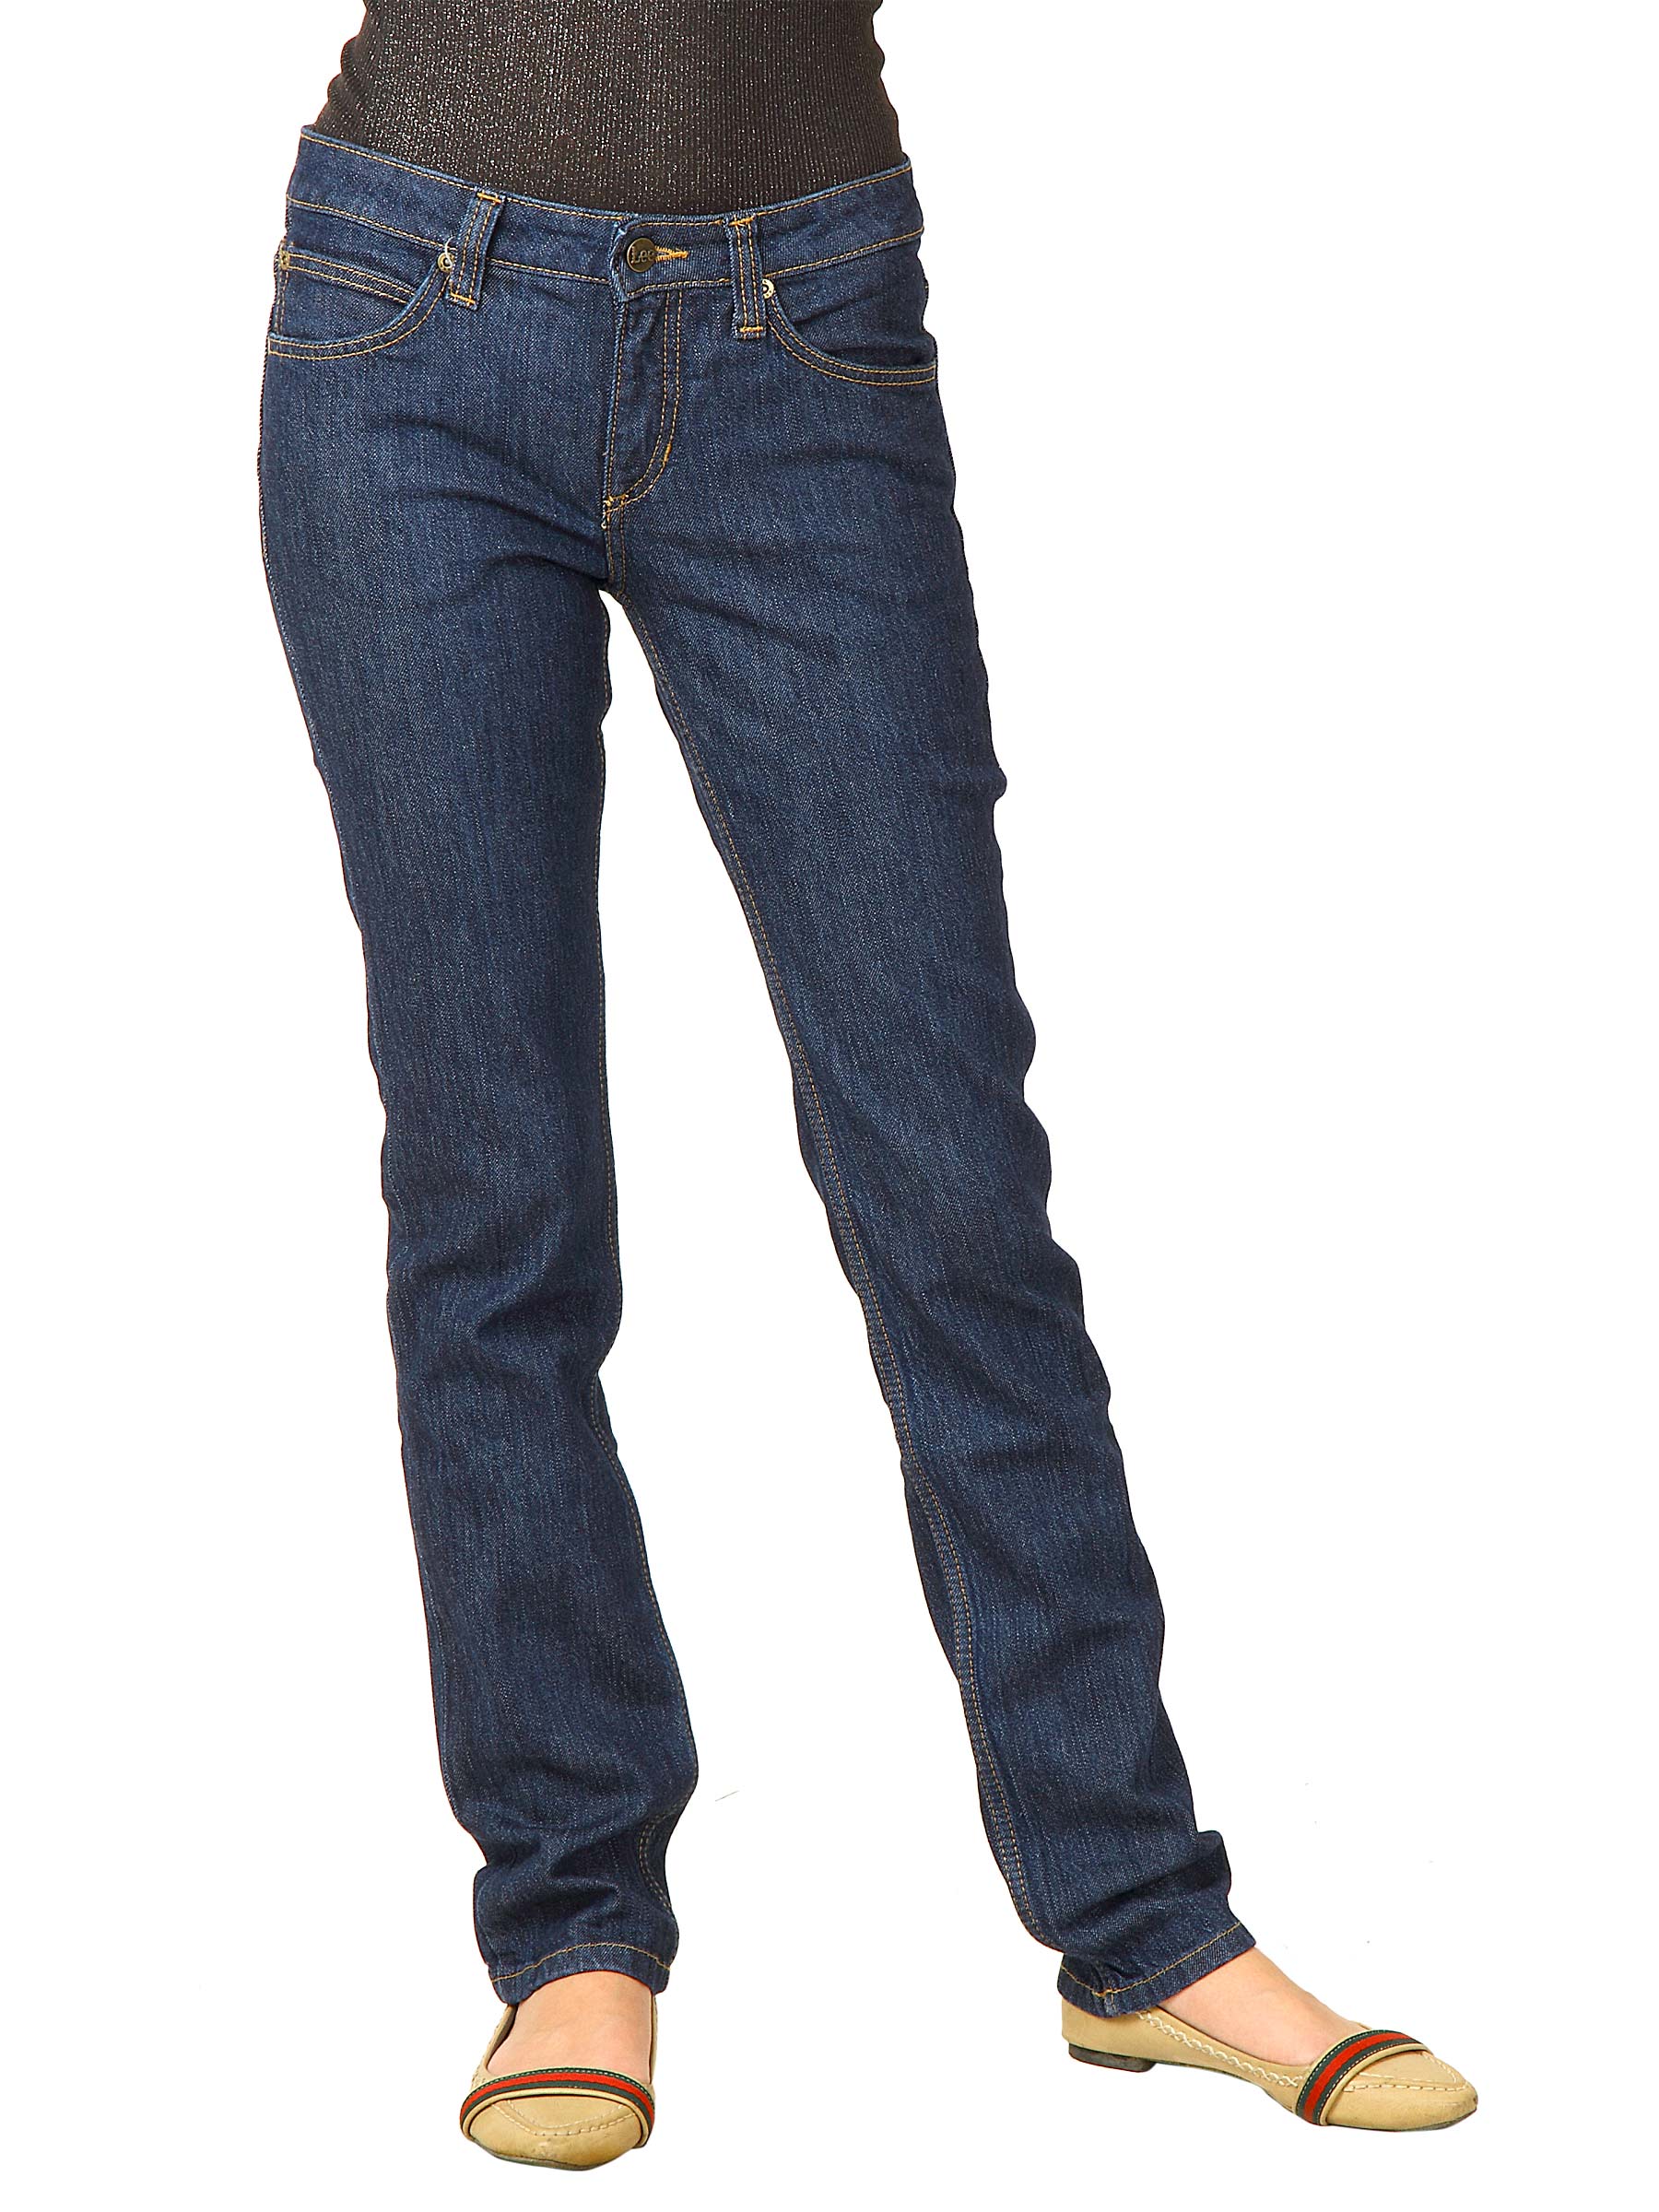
Lee Women Rinse Blue Jeans
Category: Apparel / Bottomwear / Jeans
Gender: Women
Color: Blue
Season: Summer 2013
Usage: Casual